HMS Campbeltown (I42)

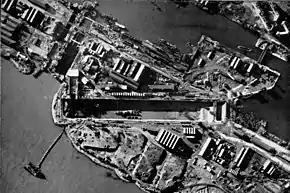
Normandie Dock months after the raid. The wreck of "Campbeltown" is visible inside the dry dock

At 01:34 on 28 March, four minutes later than planned, "Campbeltown" rammed the dock gate. The Commandos and ship's crew came ashore under heavy German fire and set about demolishing the dock machinery. 169 of the raiders were killed (64 commandos and 105 sailors) out of the 611 men in the attacking force. Of the survivors, 215 were captured and 222 were evacuated by the surviving small craft. A further five evaded capture and travelled overland through France to Spain and then to Gibraltar, a British territory.